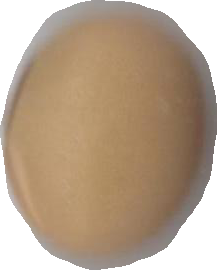
Variety: Anjasmoro